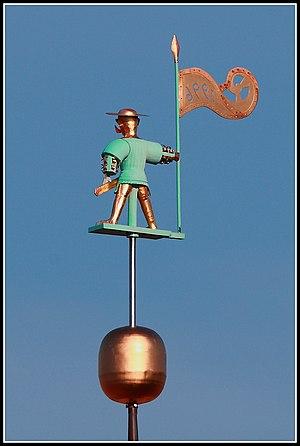
Le Vieux Thomas est un symbole et gardien de la ville de Tallinn. Il se trouve sur l'Hôtel de ville de Tallinn